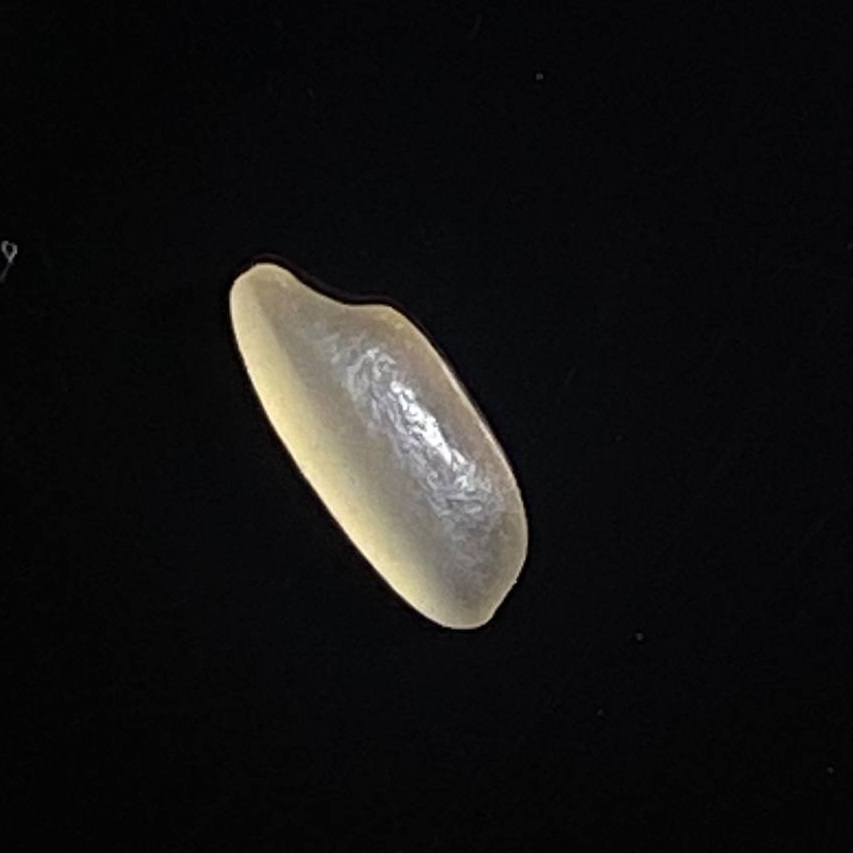
Rice variety: Shorna5